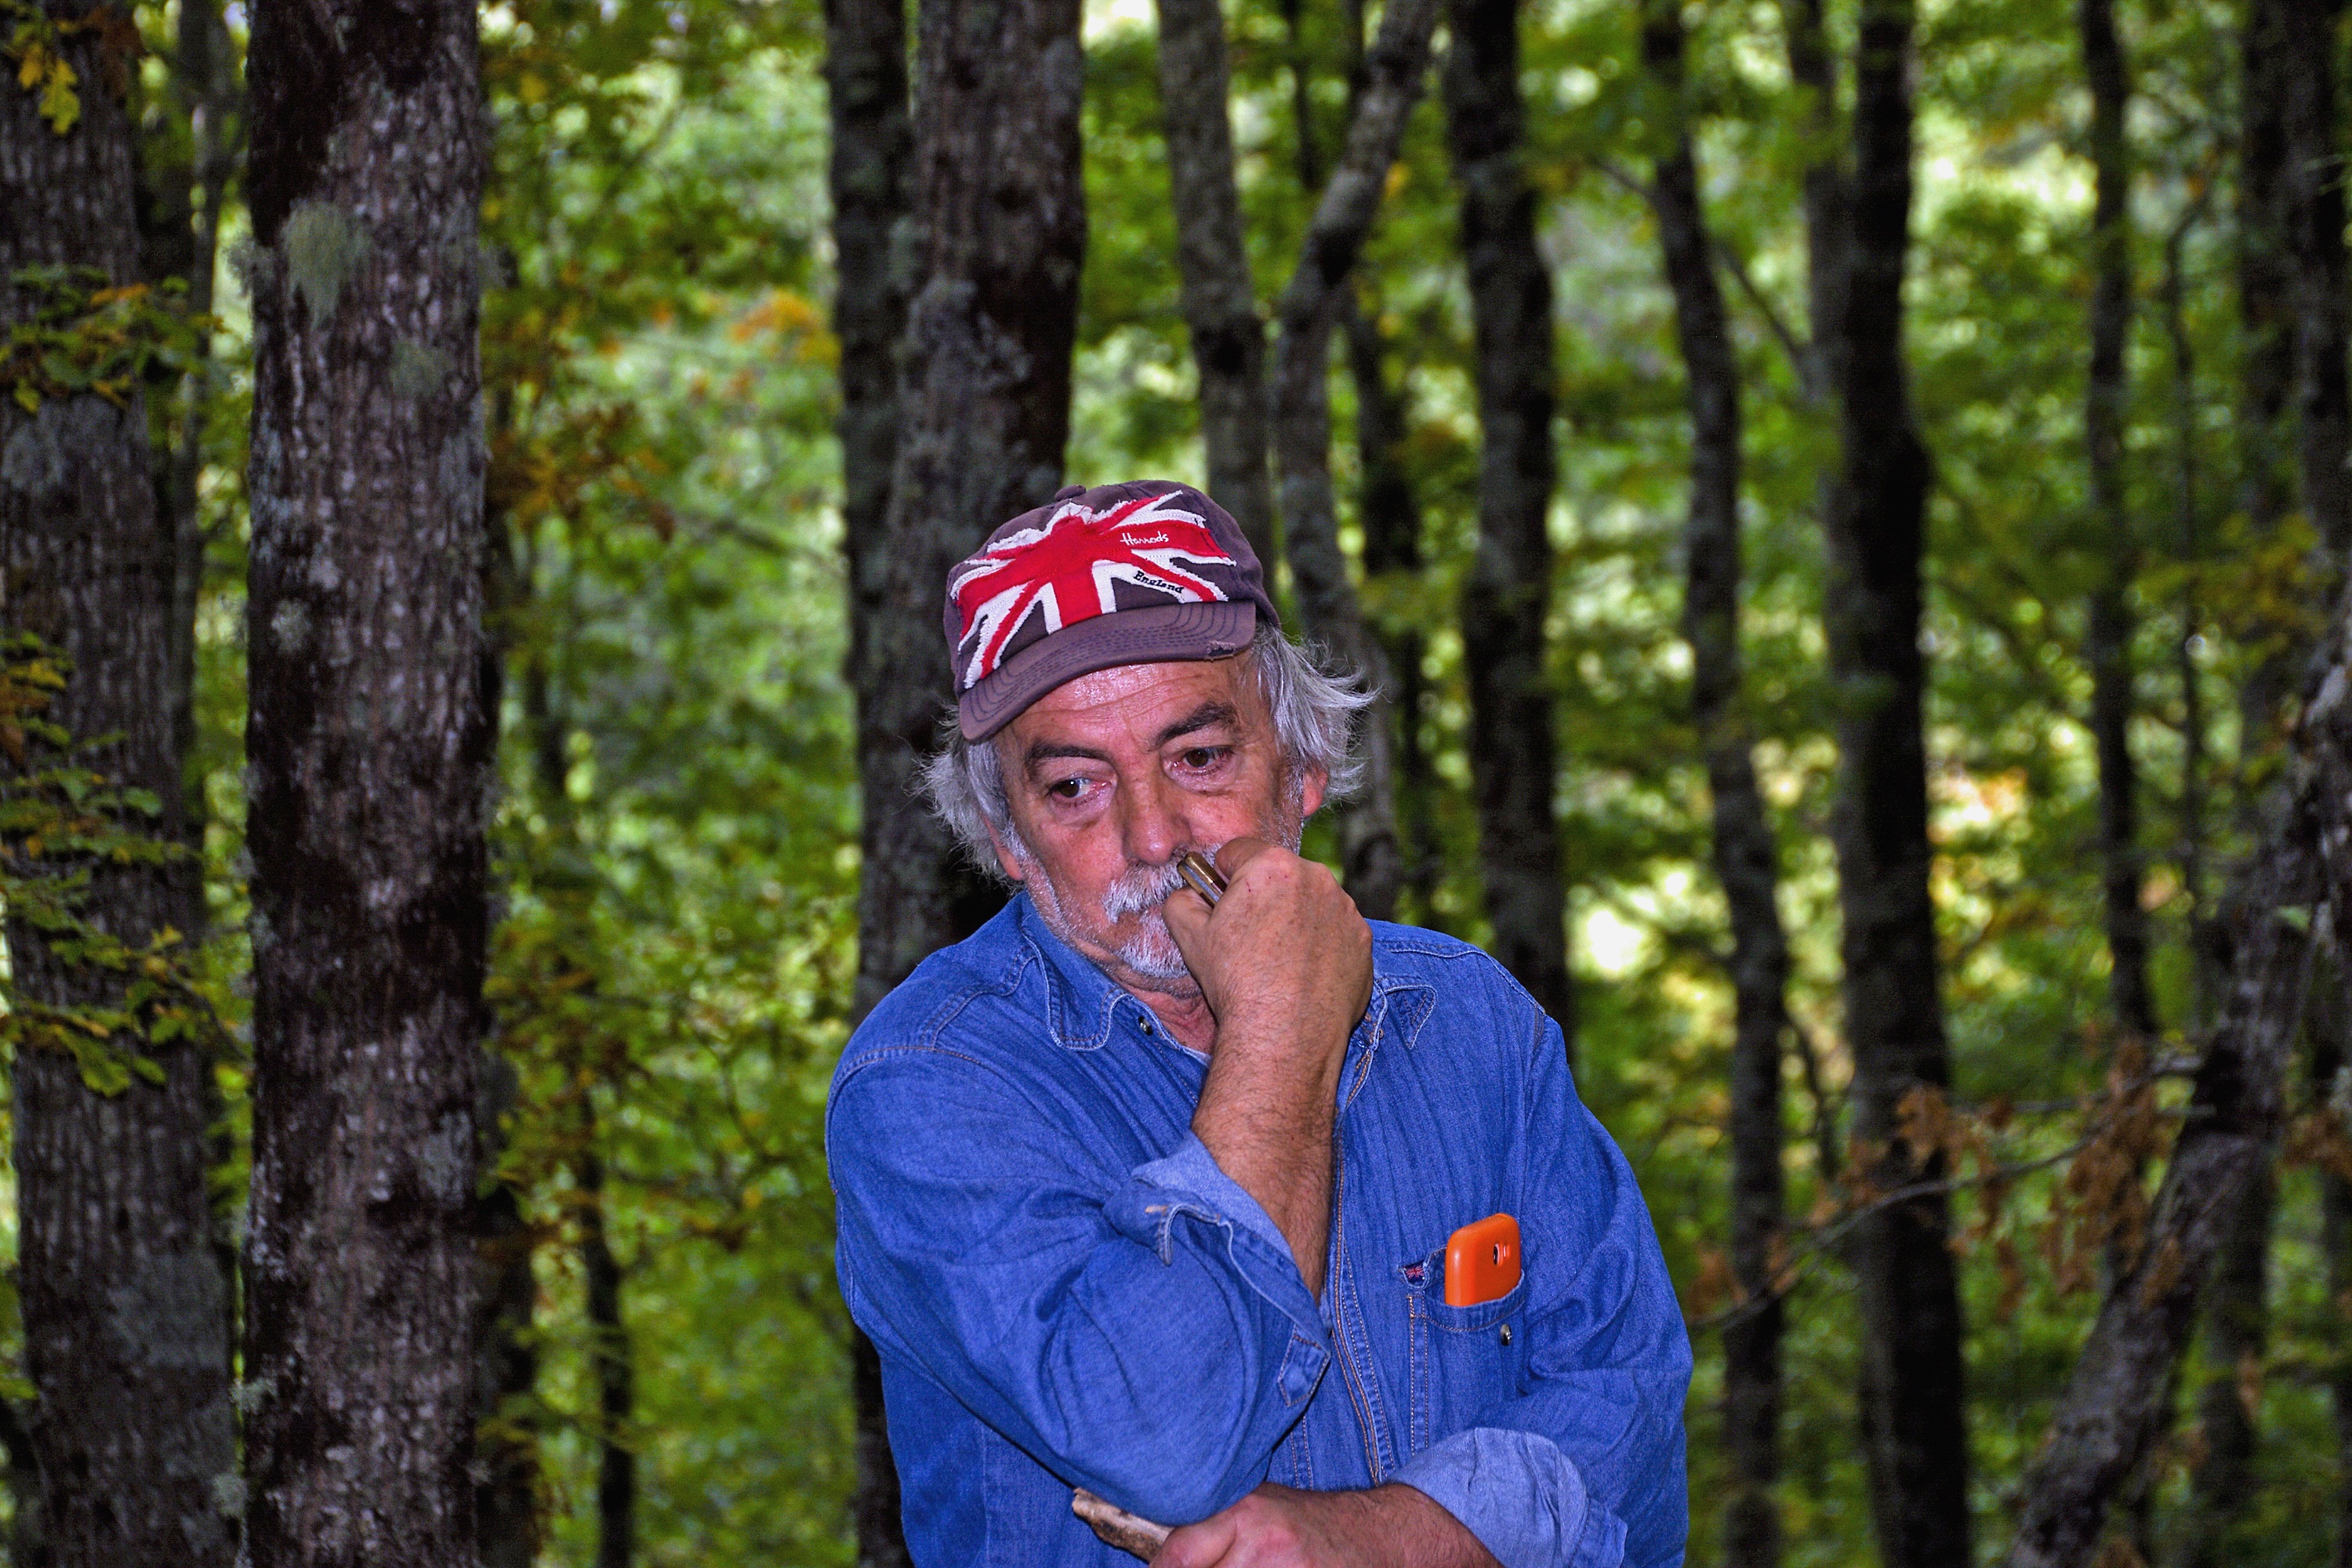
man, tree, forest, person, people, old, portrait, old man, grandfather, senior, woodland, habitat, old age, third age, mushroom collector, natural environment, septuagenarian, fungaiolo